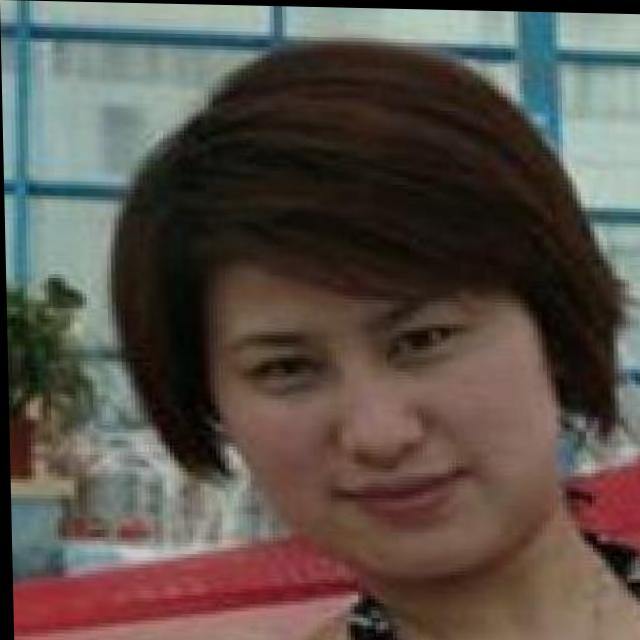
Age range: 21-44